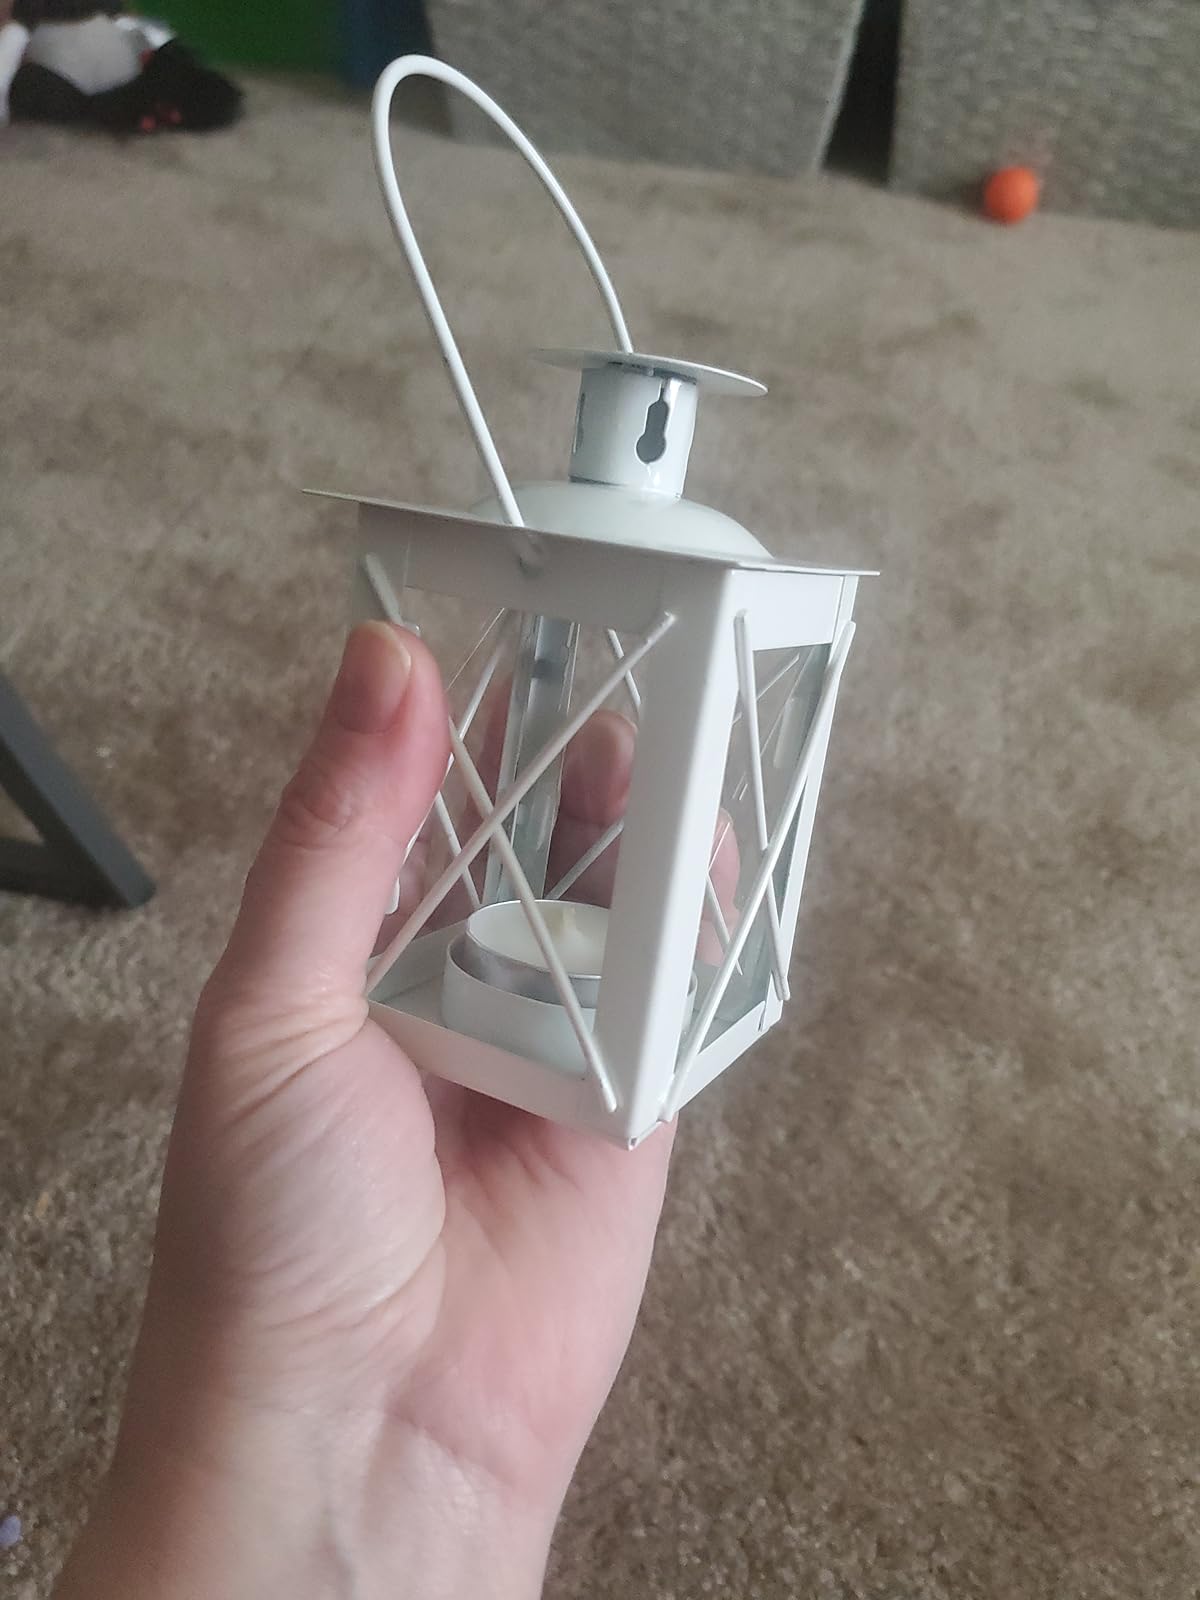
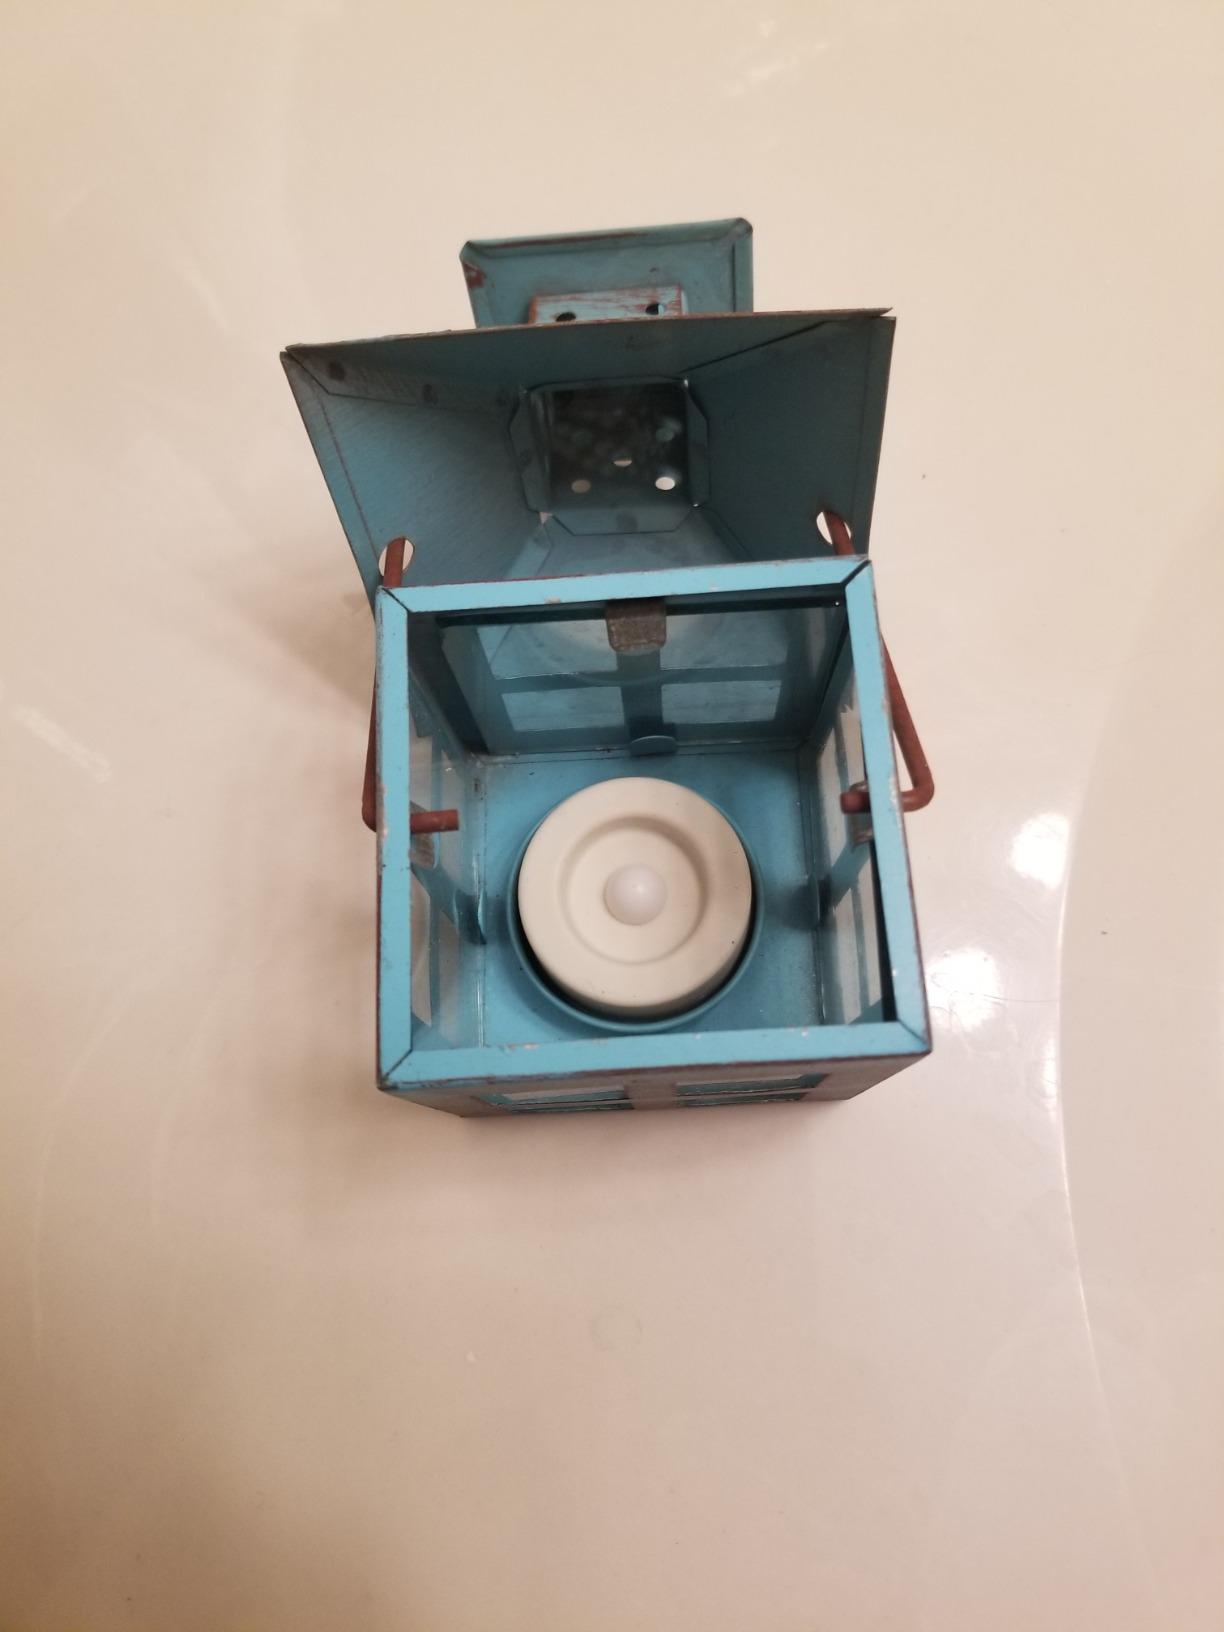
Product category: lantern
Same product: no